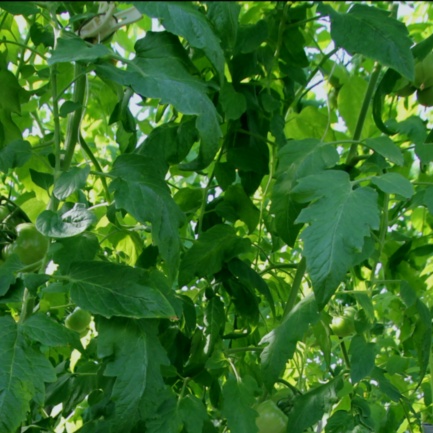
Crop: tomato